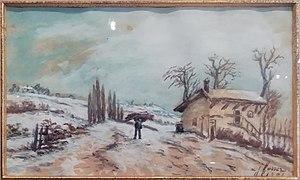
Marie-Joséphine Fesser, née Borrhée, connue sous le nom de Joséphine Fesser, est une artiste peintre et dessinatrice néerlandaise, active en France.